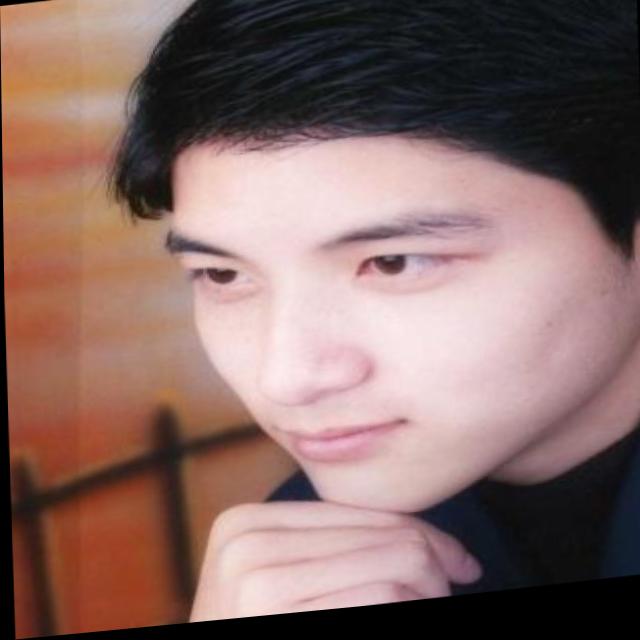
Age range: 21-44